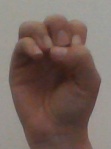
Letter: ha